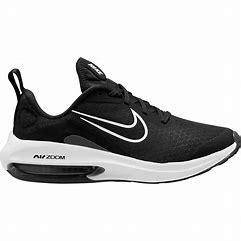
Brand: Nike
Model: Air Zoom Arcadia 2